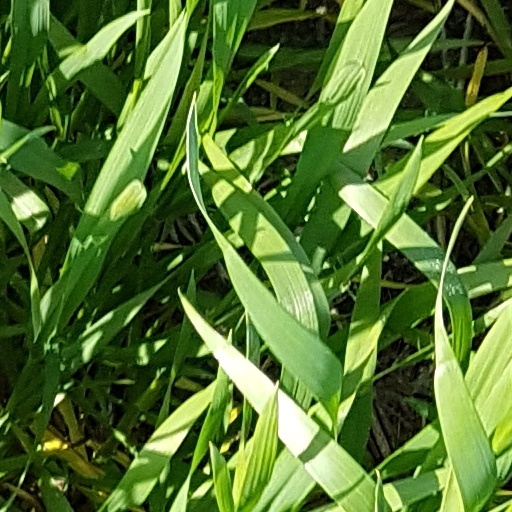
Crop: wheat